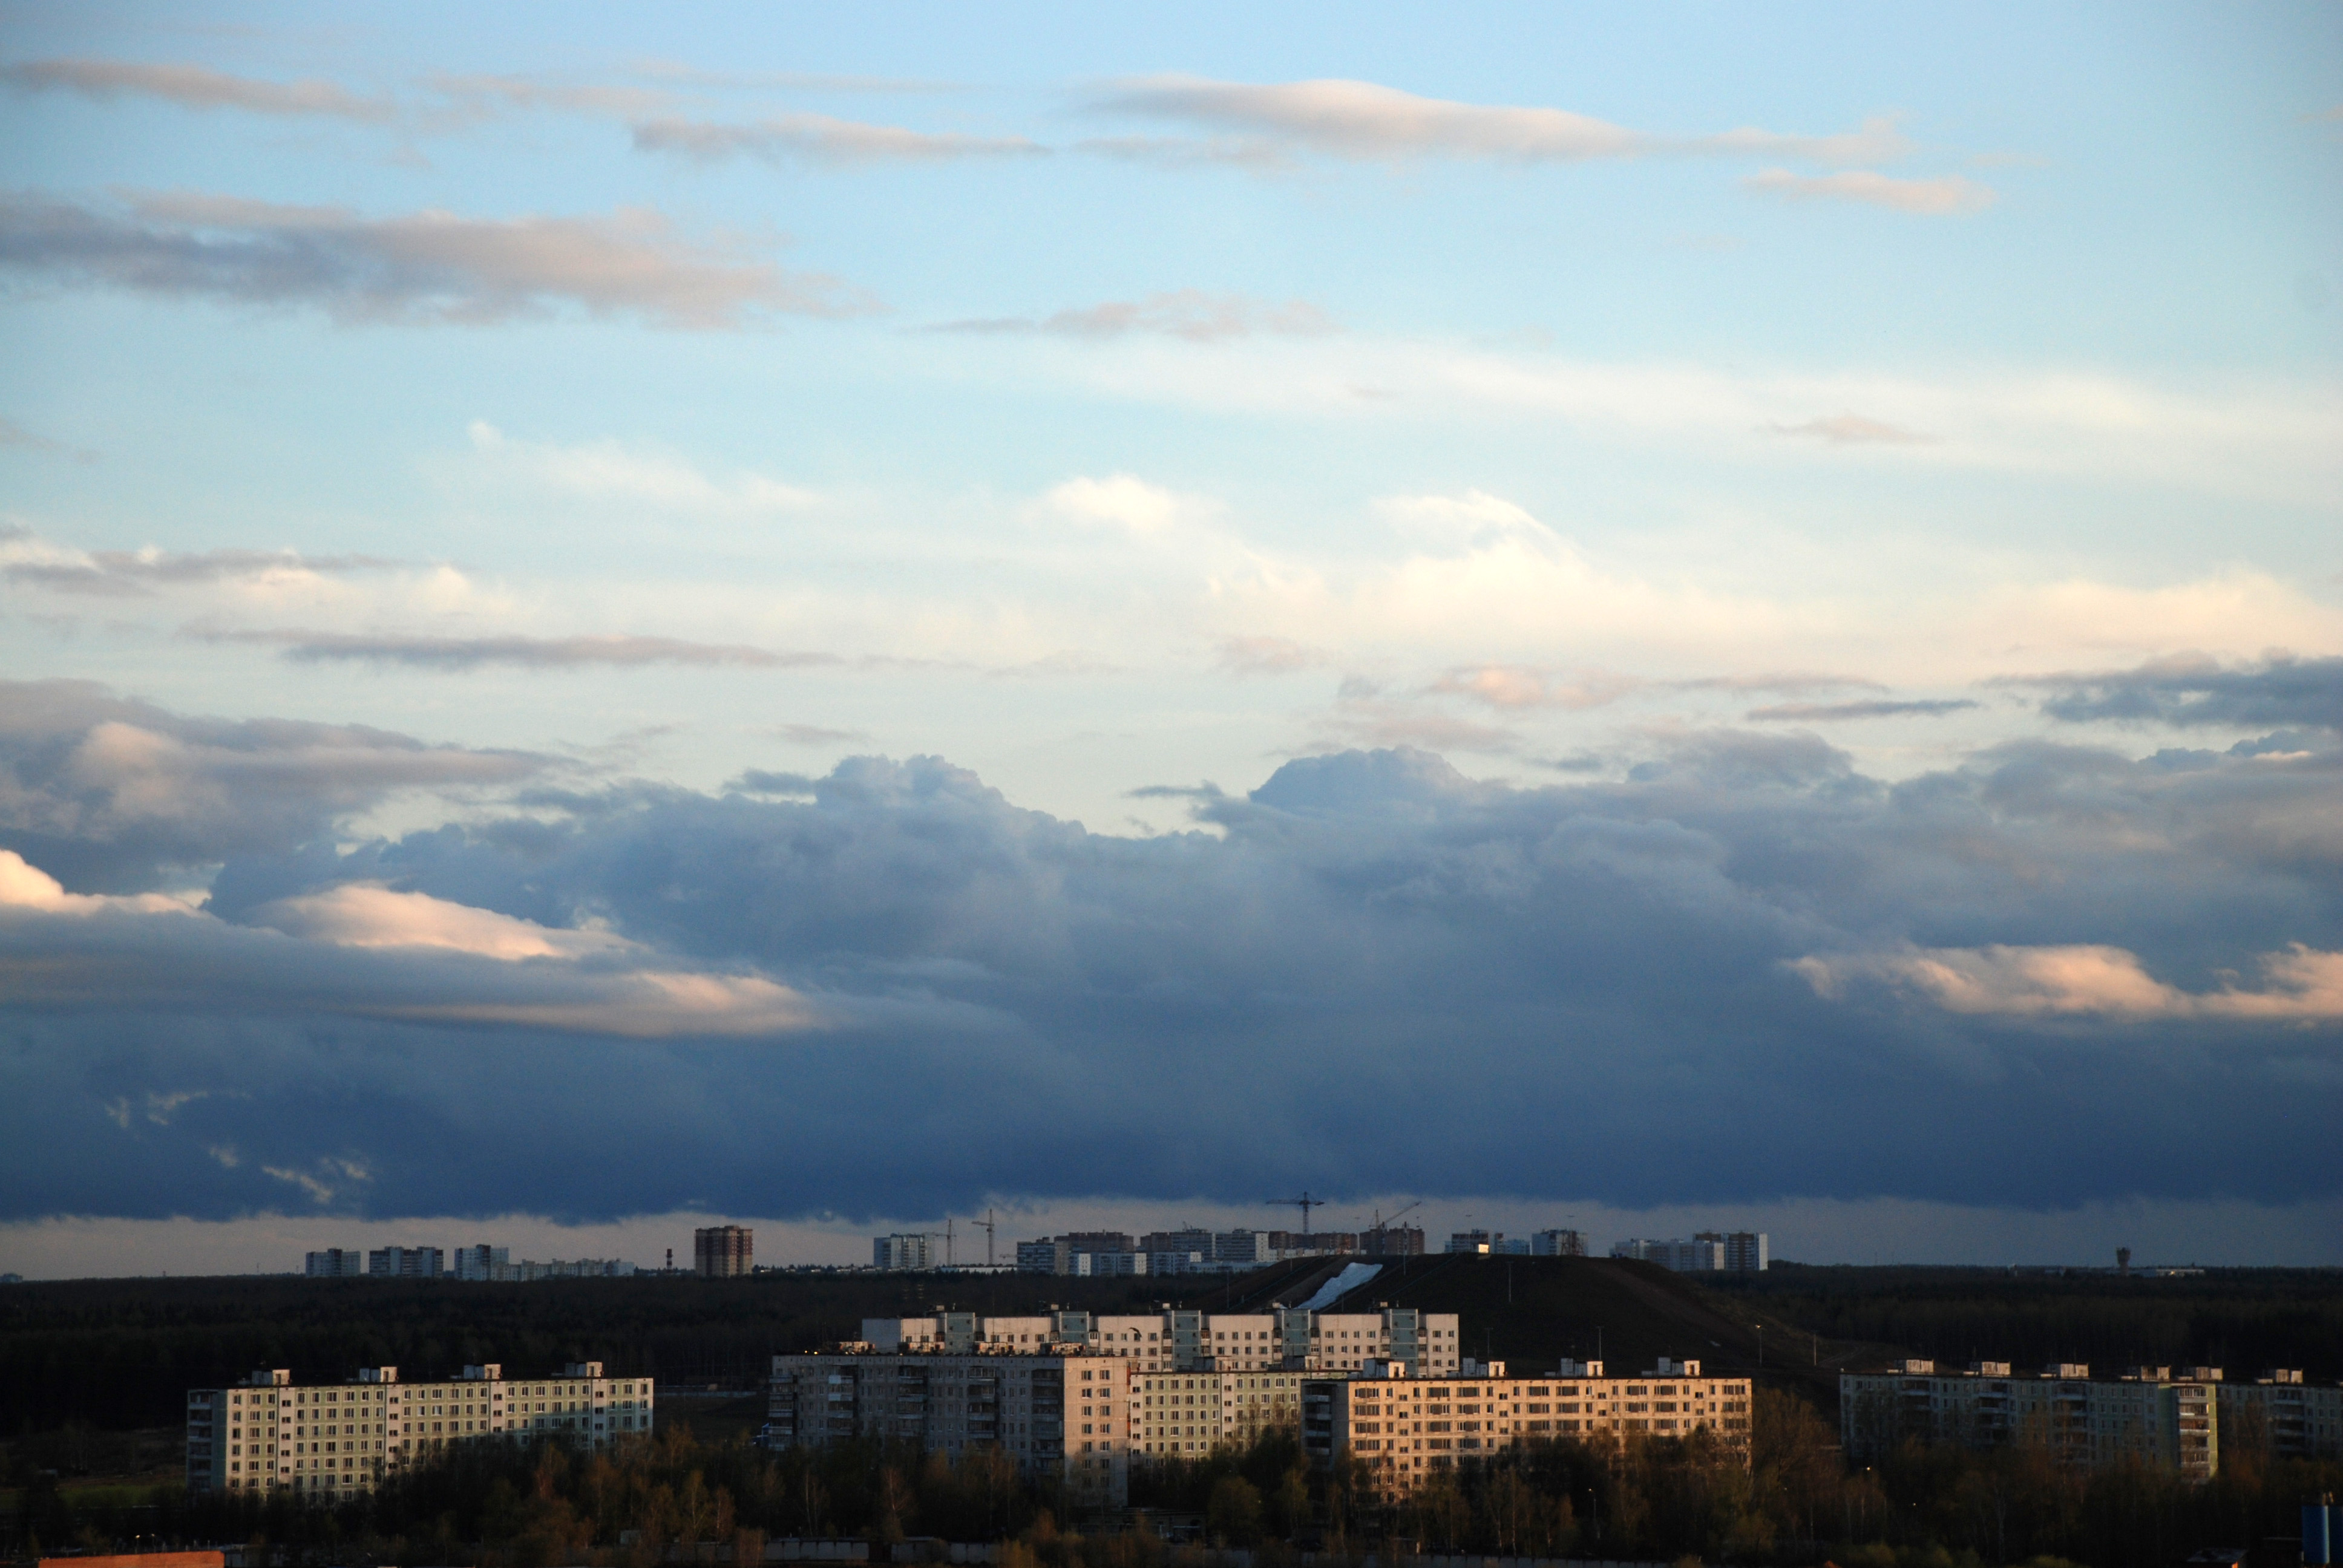
horizon, cloud, sky, sun, sunrise, sunset, skyline, sunlight, morning, hill, dawn, city, cityscape, panorama, dusk, evening, nikon, moscow, d80, nikond80, afterglow, meteorological phenomenon, atmospheric phenomenon, atmosphere of earth